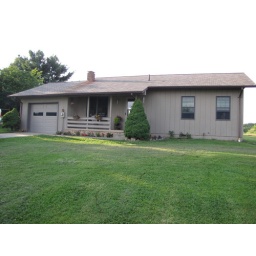
Notice, a house isn't a home unless there is at least one cat in the window